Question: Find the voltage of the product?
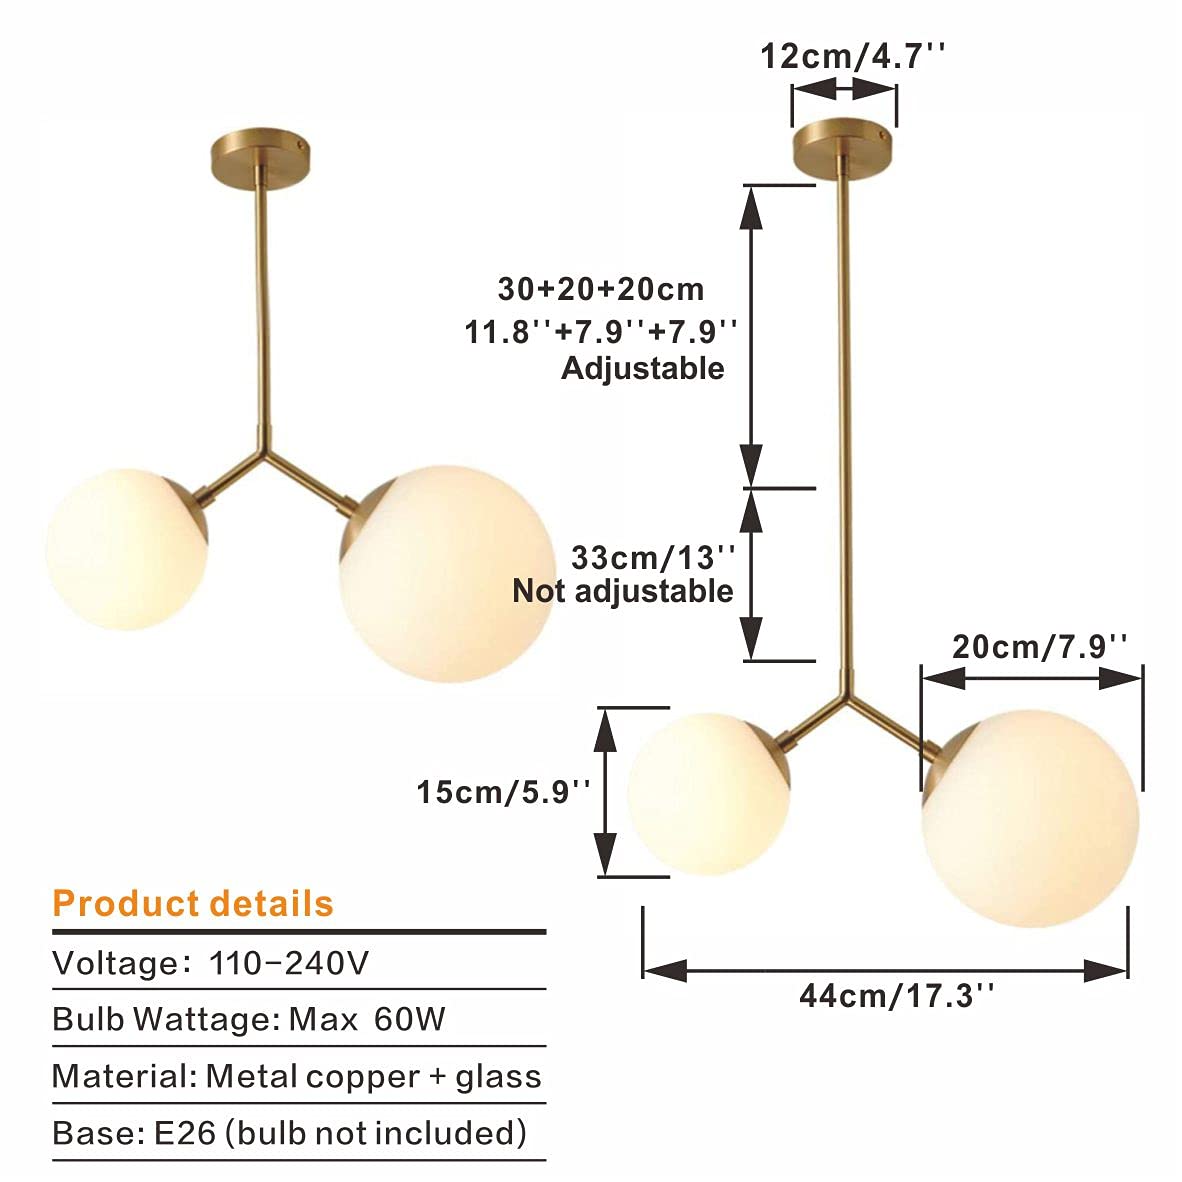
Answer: [110.0, 240.0] volt